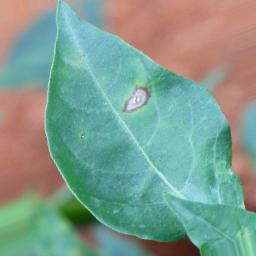
Label: cercospora